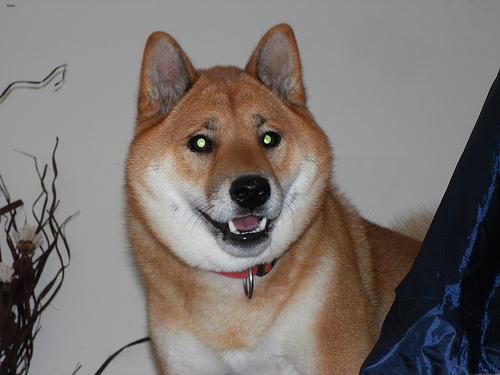
Breed: shiba inu